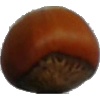
Label: nut_forest